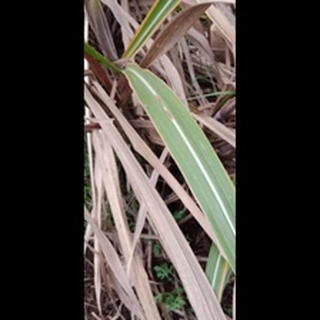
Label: sugarcane_red_rot